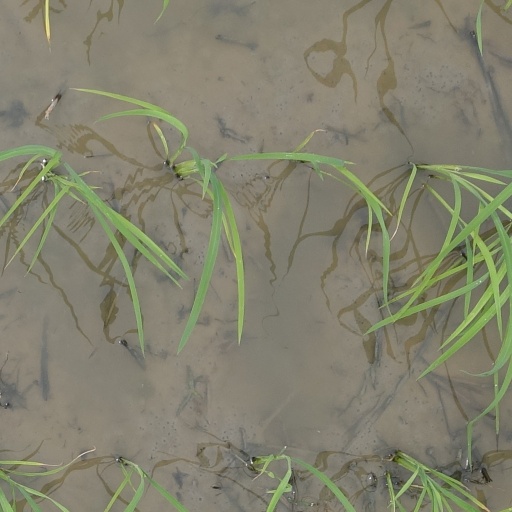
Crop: rice